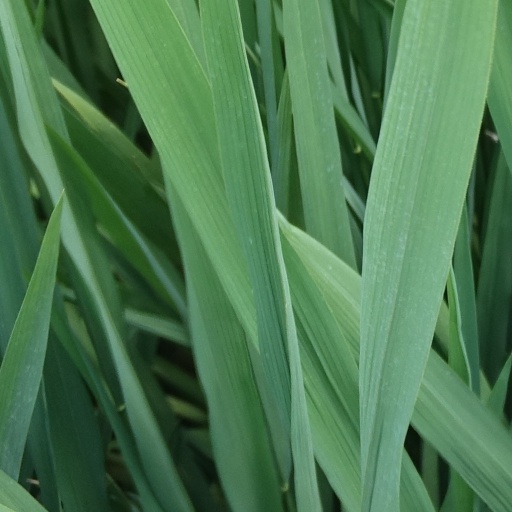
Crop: rice